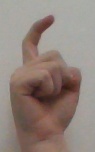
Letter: ra